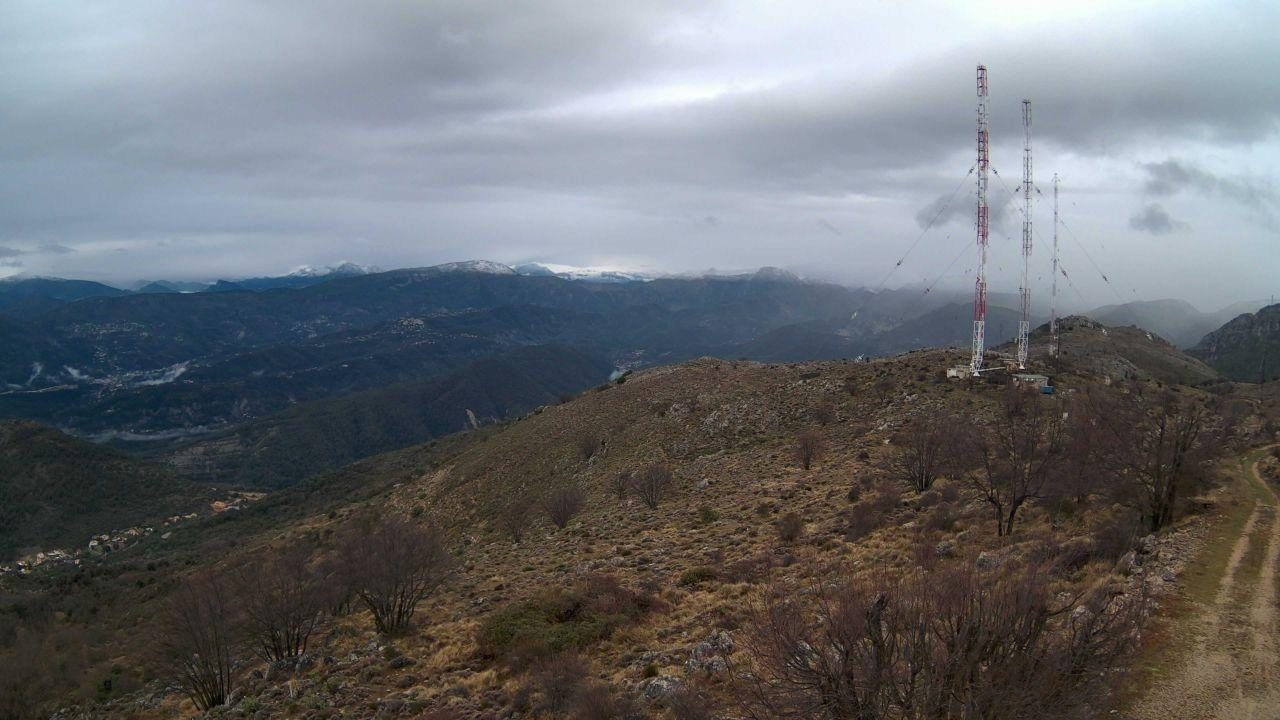
Fire: no
Smoke: no